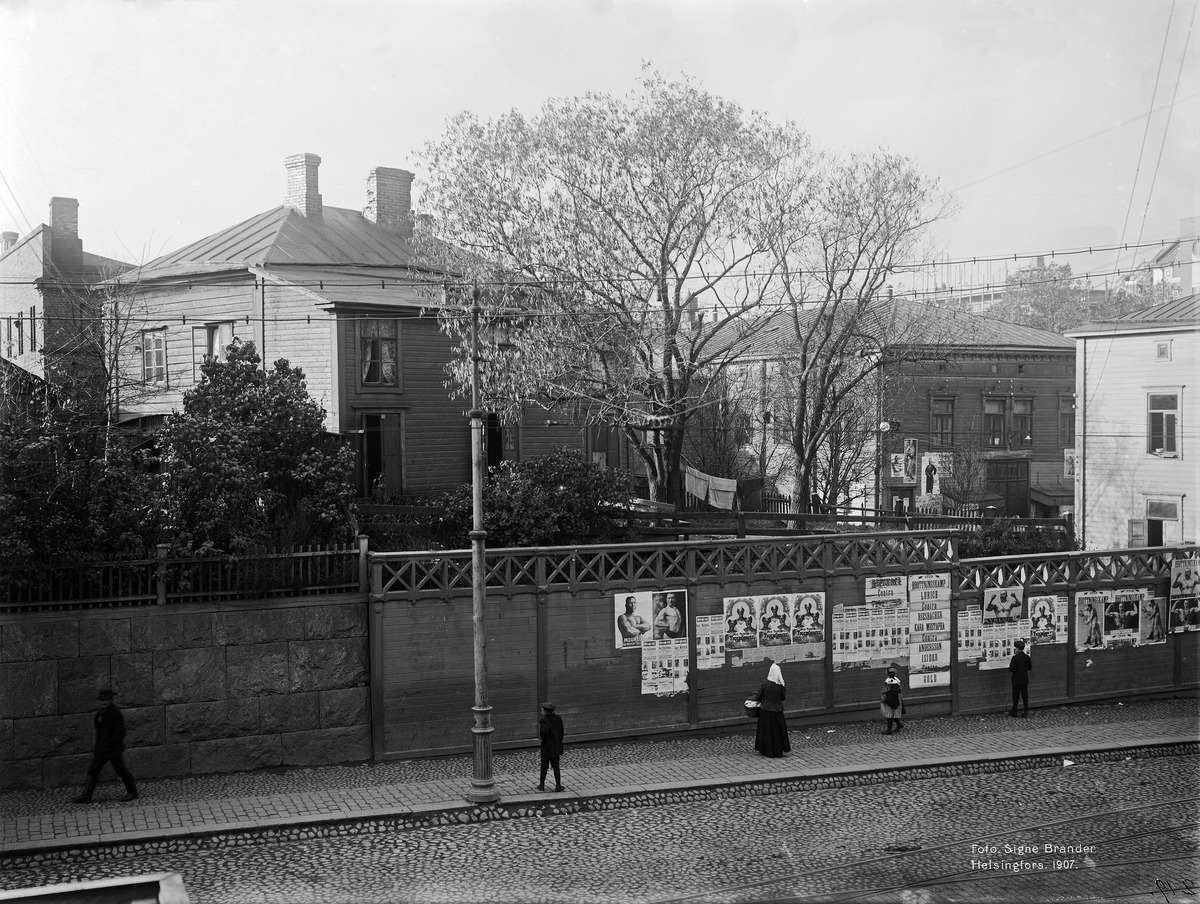
Nyrkkeily-, paini- ja sirkusmainoksia lauta-aidassa, Siltasaarenkatu 6, ja sirkusrakennuksen seinässä, Siltasaarenkatu 8-10
sisällön kuvaus: Nyrkkeily-, paini- ja sirkusmainoksia lauta-aidassa, Siltasaarenkatu 6, ja sirkusrakennuksen seinässä, Siltasaarenkatu 8-10. mustavalkoinen
Kuvaaja: Brander, Signe, valokuvaaja
Ajankohta: kuvausaika 190609
Paikka: Suomi, Uusimaa, Helsinki, Siltasaari Helsinki, Siltasaarenkatu 6, 8, 10
Aiheet: rakennukset puurakennukset, mainonta ulkomainonta, mainokset, käyttögrafiikka mainosgrafiikka, urheilu, kamppailulajit paini nyrkkeily, huvit, esittävät taiteet sirkus